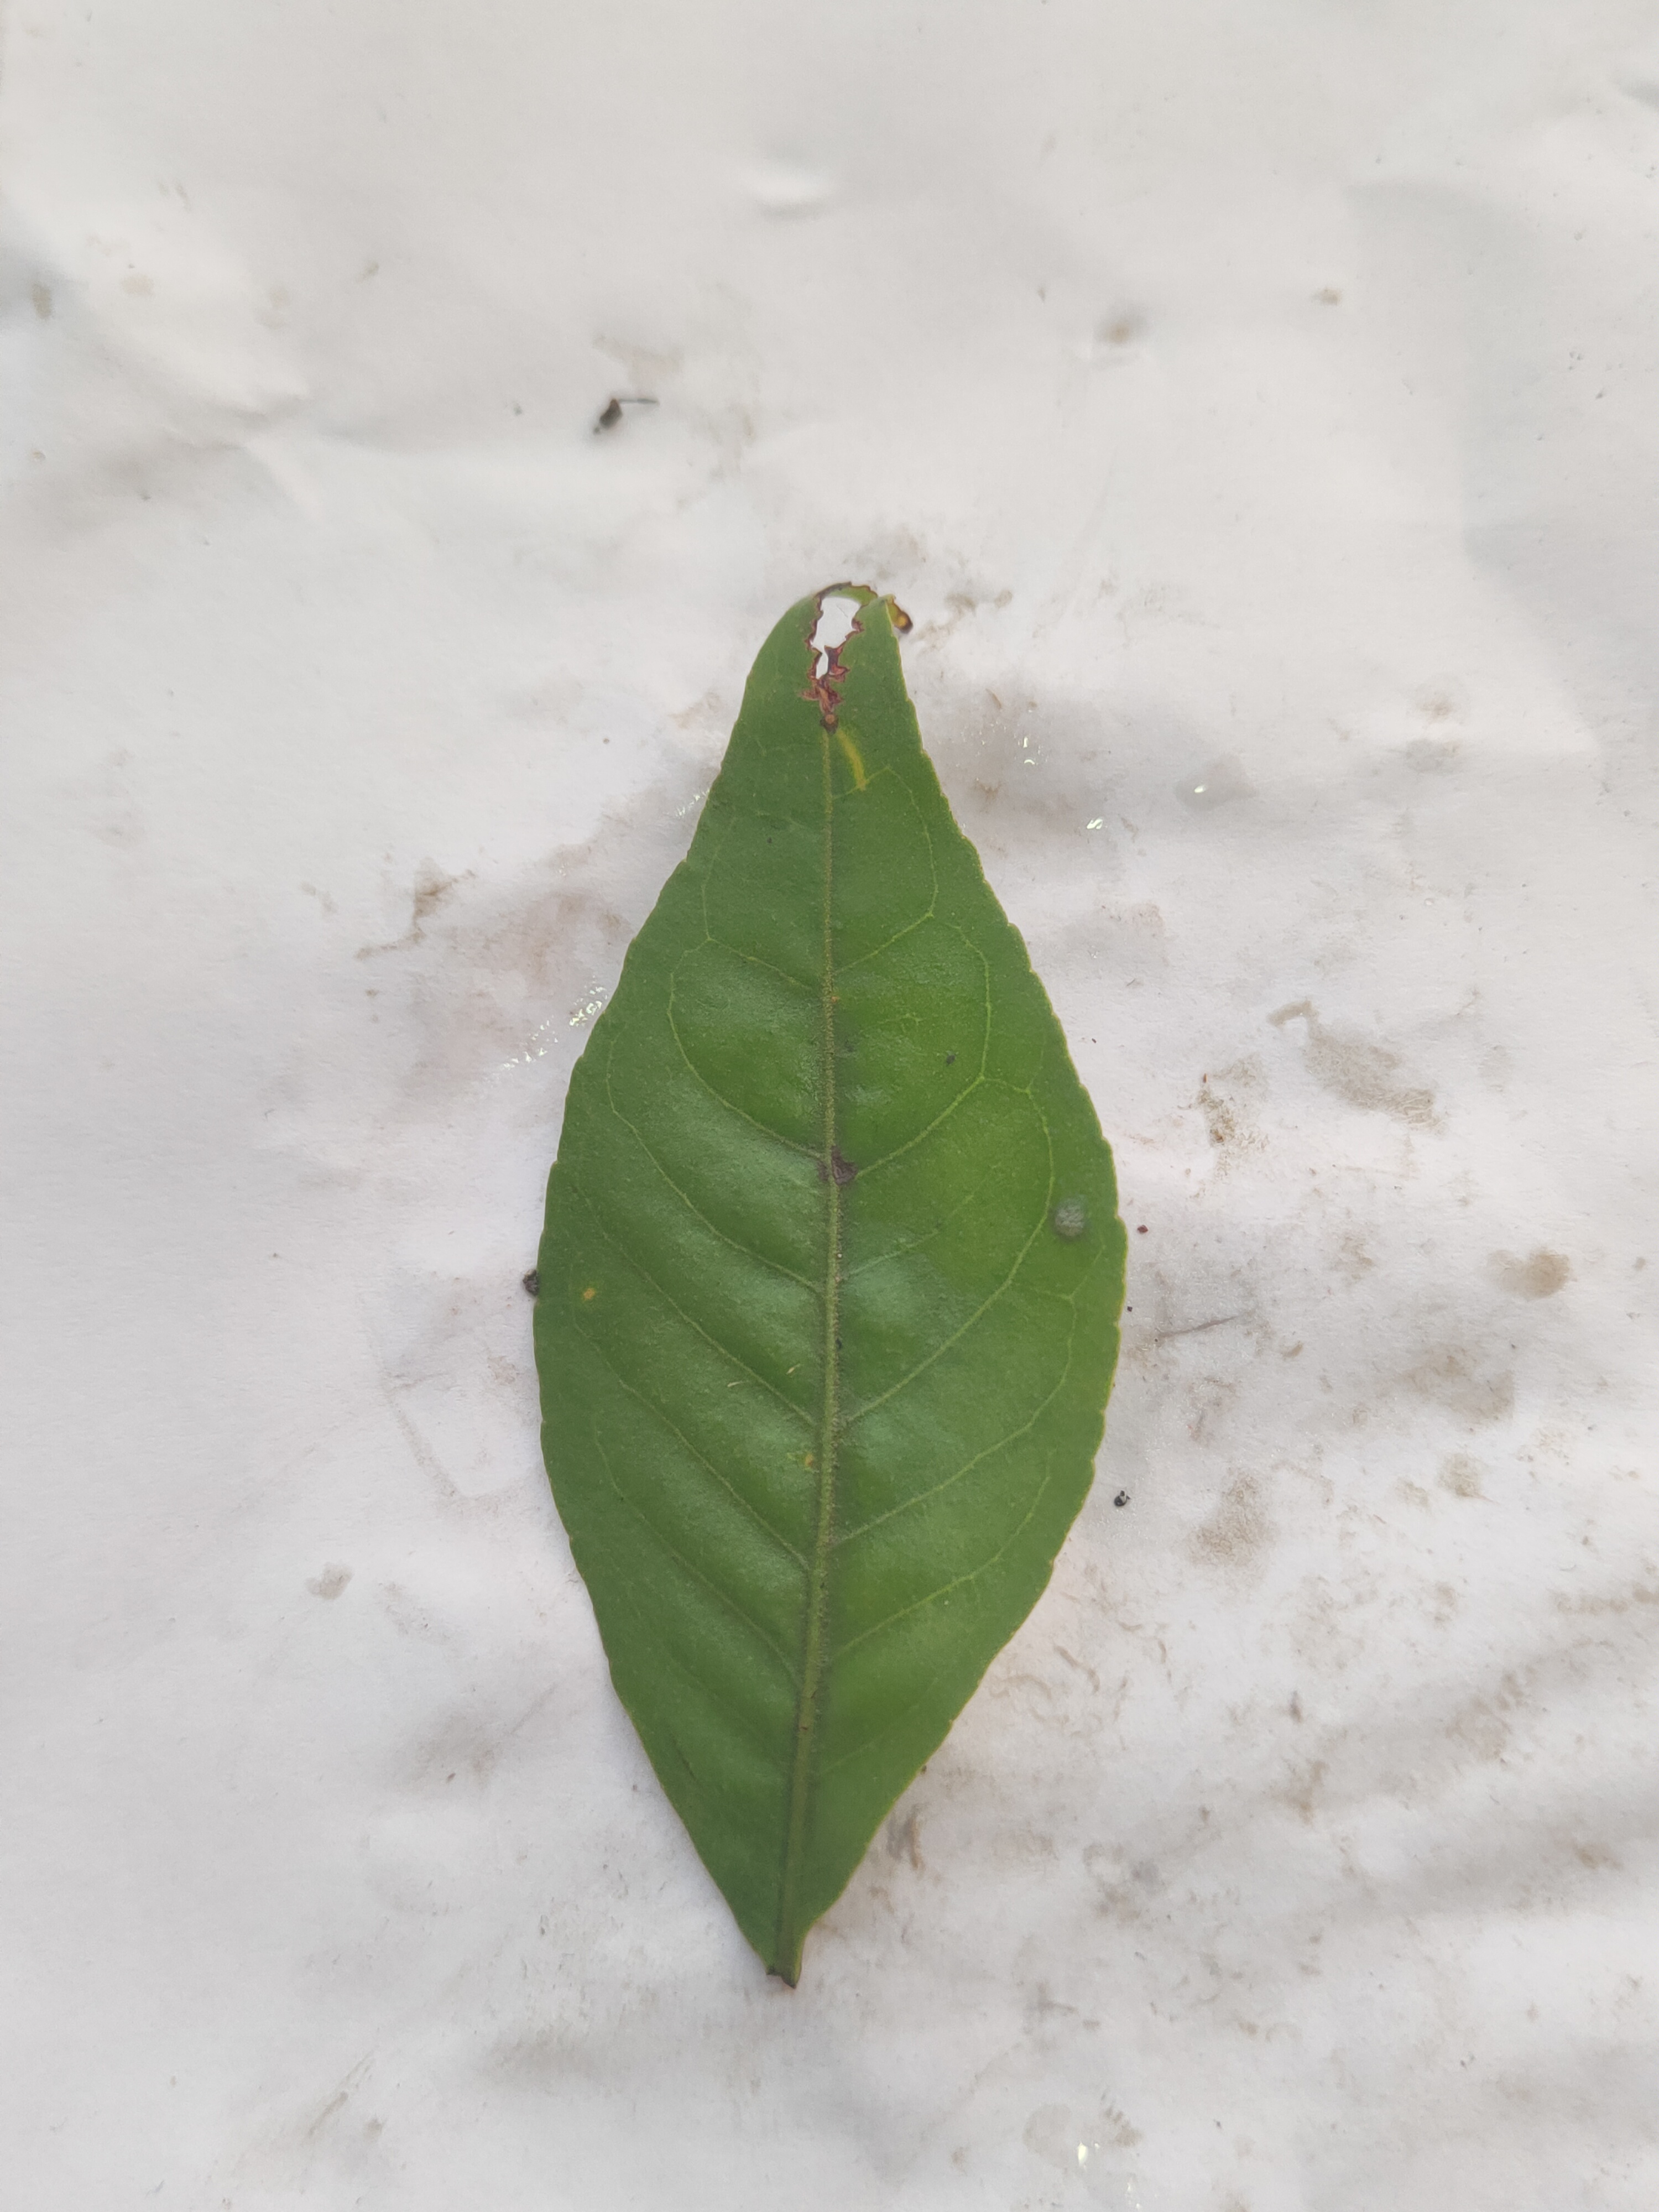
Leaf variety: Aegle marmelos